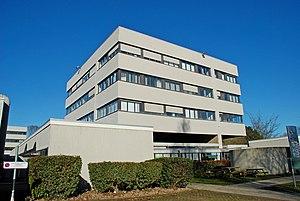
Belgique - Brabant wallon - Louvain-la-Neuve - Cyclotron (chemin du Cyclotron, architecture de style brutaliste, 1970-1972)
L'architecture brutaliste apparaît en Belgique en 1960 et se développe tout au long des années 1960 et 1970, en parallèle avec l'architecture fonctionnaliste, dérivée comme elle du modernisme.
Le Cyclotron de Louvain-la-Neuve, appelé CYCLONE, est un ensemble architectural de style brutaliste édifié de 1970 à 1972 à Louvain-la-Neuve, section de la ville belge d'Ottignies-Louvain-la-Neuve, en Brabant wallon.